Rauf Rashid Abd al-Rahman

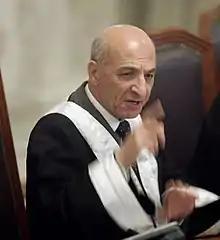
Judge Rauf overseeing the Iraqi High Tribunal. May 2006. Baghdad, Iraq.

Rauf Rashid Abd al-Rahman (born 13 November 1941) is an Iraqi judge who served as the replacement chief judge in the Al-Dujail trial in which Saddam Hussein, former president and dictator of Iraq, was sentenced to death for the 1982 Dujail massacre. Other defendants also received death or prison sentences.